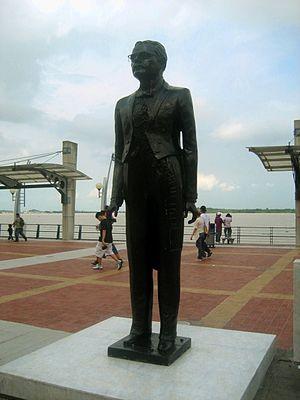
Carlos Alberto Arroyo del Río est le 26e chef de l'État de l'Équateur renversé par la Révolution du 28 mai 1944.